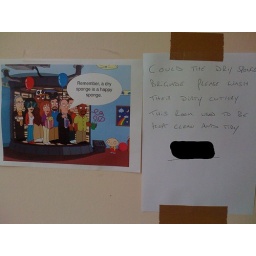
... in the office kitchen